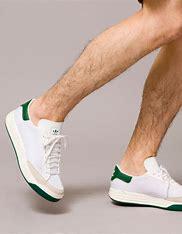
Brand: Adidas
Model: Rod Laver